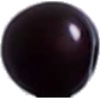
Label: cherry_wax_black